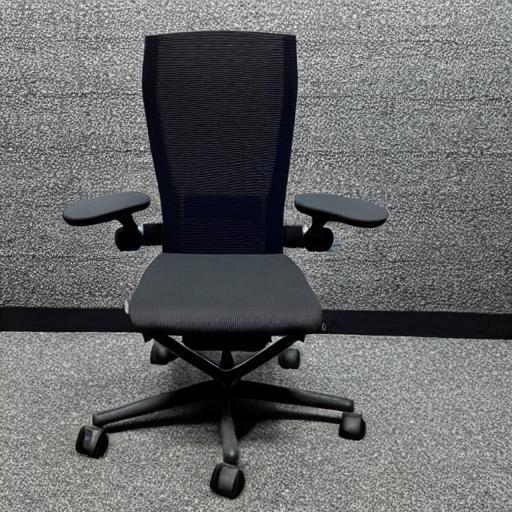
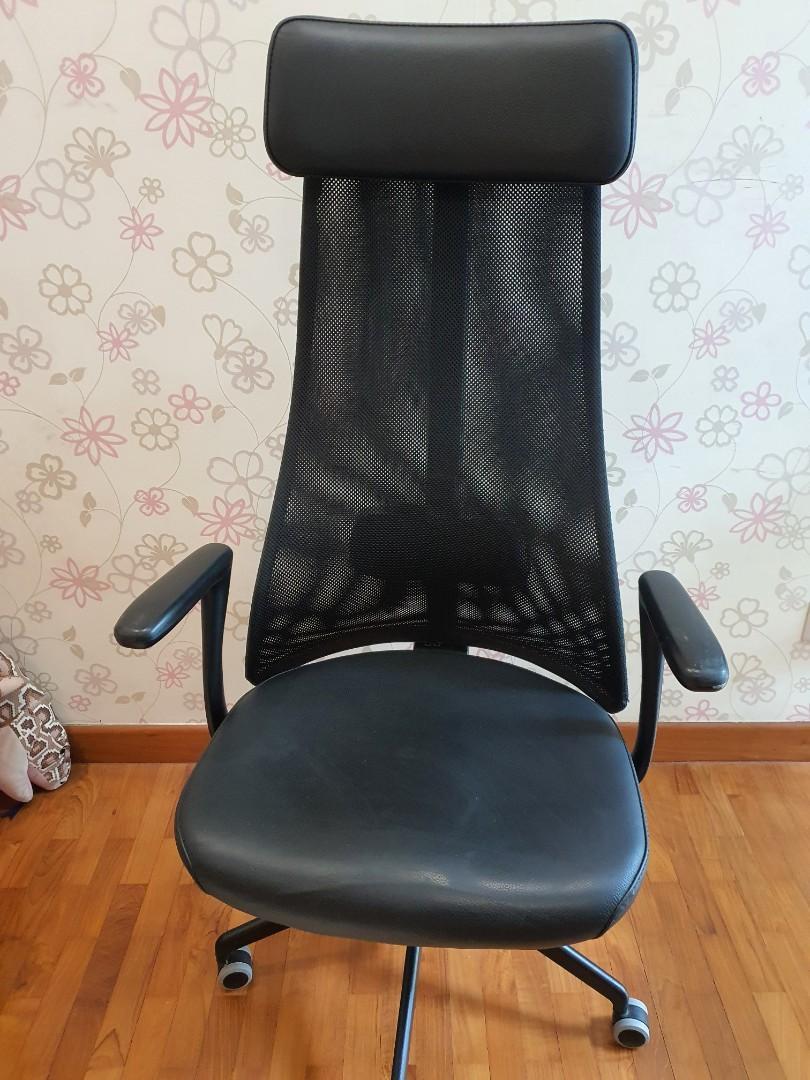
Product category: items_chair
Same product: no